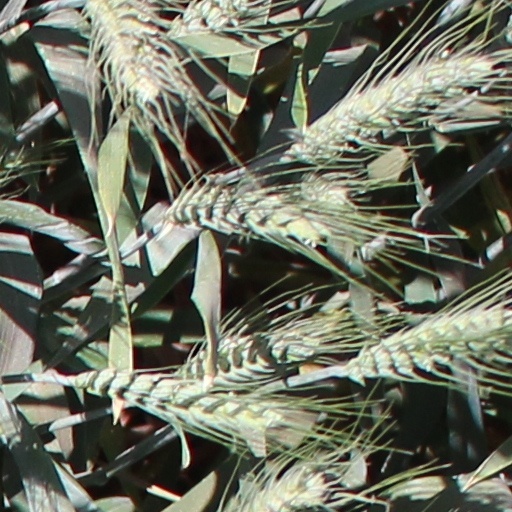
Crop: wheat